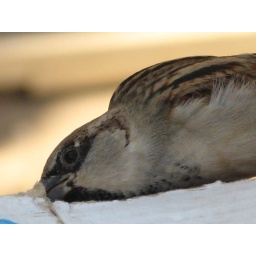
This little bird was in the temple and was making a meal of the days newspaper that had been left behind